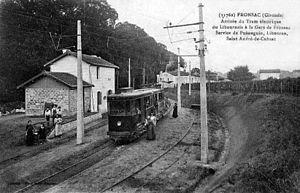
La gare de Fronsac de la ligne Tramway de Saint-André-de-Cubzac à Libourne et à Puisseguin exploitée par les Tramways électriques du Libournais.
Fronsac est une commune du Sud-Ouest de la France, située dans le département de la Gironde en région Nouvelle-Aquitaine. La ville a donné son nom à l'AOC Fronsac.